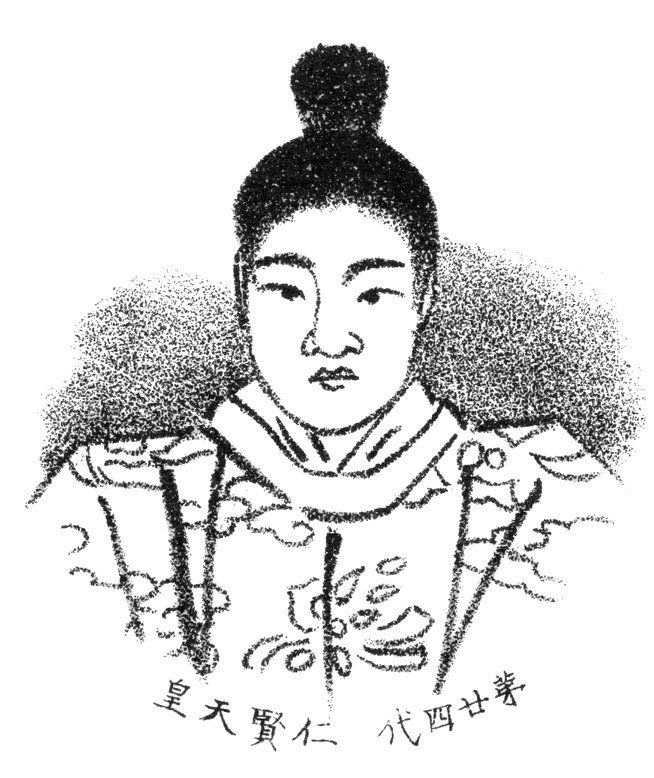
จักรพรรดินิงเก็ง

|image = Emperor Ninken.jpg
|succession = จักรพรรดิญี่ปุ่น องค์ที่ 24
|father = :en:Ichinobe-no Oshiwa|เจ้าชายอิชิโนะเบะ
|reign = 2 มิถุนายน ค.ศ. 487 – 9 กันยายน ค.ศ. 498 ()
|coronation = 4 กุมภาพันธ์ ค.ศ. 488
|enthronement = 2 มิถุนายน ค.ศ. 487
|predecessor = จักรพรรดิเค็นโซ|เค็นโซ
|successor = จักรพรรดิบุเระสึ|บุเระสึ
|birth = ค.ศ. 449
|death = 9 กันยายน ค.ศ. 498
|name = จักรพรรดินิงเก็ง
|full name = สมเด็จพระจักรพรรดินิงเก็ง
ImageSize = width:200 height:50
PlotArea = width:180 height:30 left:10 bottom:20
TimeAxis = orientation:horizontal
DateFormat = yyyy
Period = from:-660 till:2022
AlignBars = early
ScaleMajor = increment:1535 start:487
Colors =
 id:canvas value:rgb(1,1,0.85)
BackgroundColors = canvas:canvas
PlotData =
 width:15 color:black
 bar:era from:start till:end
 bar:era from:449 till:498 color:red
 bar:era from:487 till:498 color:yellow
จักรพรรดินิงเก็ง ( ) เป็นจักรพรรดิในตำนานองค์ที่ 24 ของญี่ปุ่นImperial Household Agency ("Kunaichō"): 仁賢天皇 (24); retrieved 2013-8-30. อ้างอิงจากการสืบราชสันตติวงศ์ตามประเพณีIsaac Titsingh|Titsingh, Isaac. (1834). "Annales des empereurs du japon," p. 30;Delmer M. Brown|Brown, Delmer M. (1979). "Gukanshō," p. 259–260; H. Paul Varley|Varley, H. Paul. (1980). "Jinnō Shōtōki", p. 117.
== ดูเพิ่ม ==
* จักรพรรดิญี่ปุ่น
* รายพระนามจักรพรรดิญี่ปุ่น
== อ้างอิง ==
หมวดหมู่:จักรพรรดิญี่ปุ่น
หมวดหมู่:บุคคลในยุคโคะฟุง